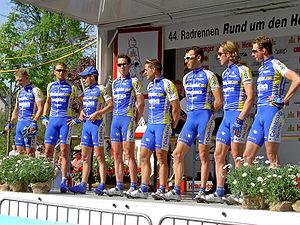
L'équipe cycliste Cycle Collstrop est une équipe de cyclisme professionnel sur route. Active de 2004 à 2008, elle court successivement sous nationalité belge, suédoise, puis néerlandaise. L'équipe obtient une licence ProTour pour la saison 2007.